Pustki (band)

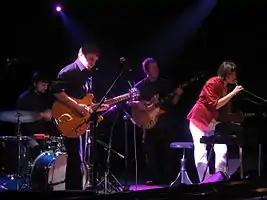
Pustki in concert (2008)

Pustki is a Polish alternative rock band founded in 1999 in Ostrówek, and based in Warsaw since 2007. The line-up consists of Radek Łukasiewicz, Grzegorz Śluz and Barbara Wrońska. Pustki were hailed 'Band of the Year' 2008 by Polskie Radio Program III and "Pulp" magazine, and received nominations for Fryderyk award and Paszport Polityki.